Mid-Pentecost

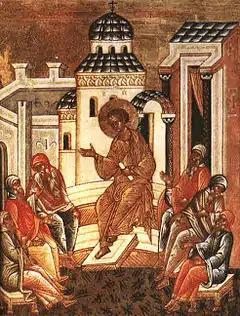
"The twelve-year-old child Jesus in the temple" (Russian icon, 15th or 16th century)

Mid-Pentecost or Midfeast, also Meso-Pentecost (from) is a feast day which occurs during the Paschal season in the Eastern Orthodox Church and those Eastern Catholic Churches and Eastern Lutheran Churches that follow the Byzantine Rite.